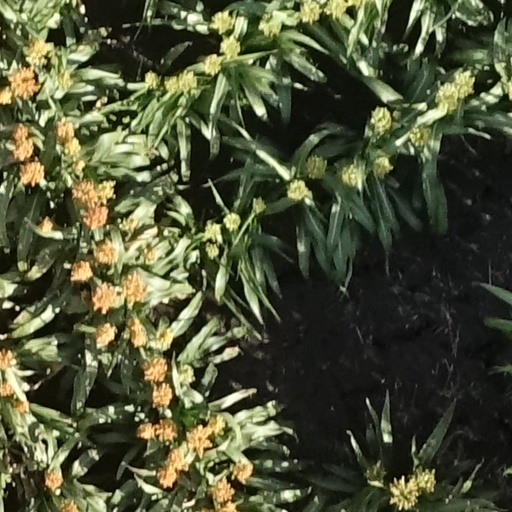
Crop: sorghum